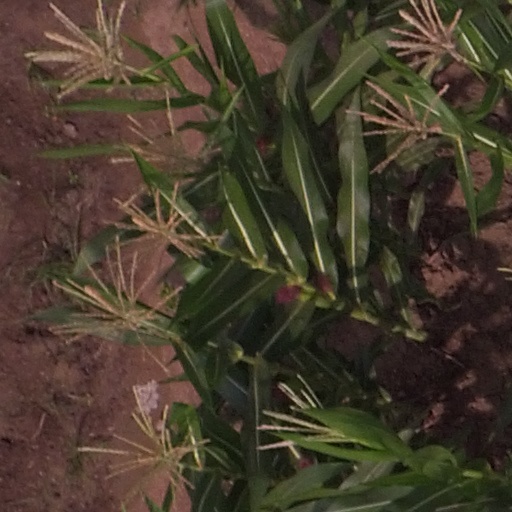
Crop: maize; corn